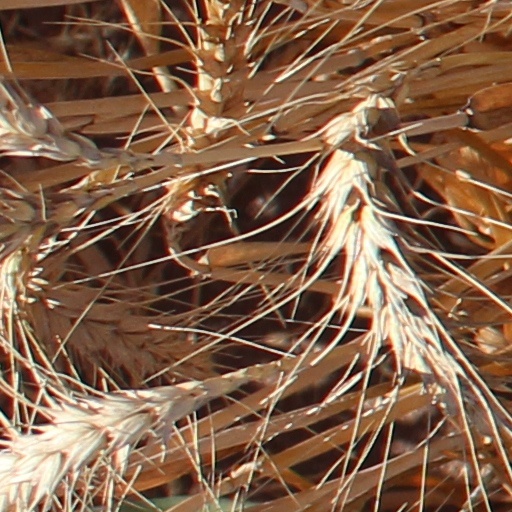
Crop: wheat